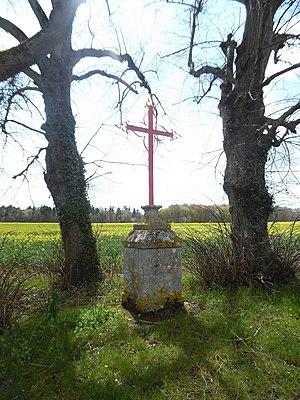
Croix du Buisson
Chitenay est une commune française située dans le département de Loir-et-Cher, en région Centre-Val de Loire.